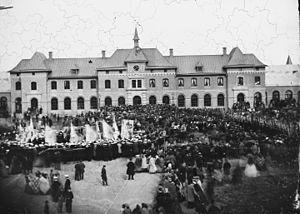
La gare centrale d'Uppsala est une gare ferroviaire suédoise à Uppsala.